Iraq in Fragments

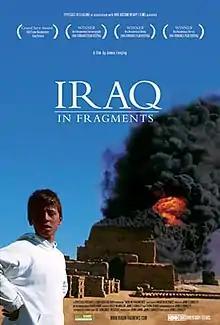
Theatrical poster

Iraq in Fragments is a documentary film directed by James Longley. Longley shot the film in Digital Video on a Panasonic DVX100 miniDV camcorder. The film premiered at the 2006 Sundance Film Festival where it won three awards: "Directing Award Documentary", "Editing Award Documentary" and "Excellence in Cinematography Award Documentary". The film is also a part of the Iraq Media Action Project film collection. It was nominated for an Academy Award for Best Documentary Feature. The film was shot in Iraq and edited at 911 Media Arts Center in Seattle. This film has three parts to it which describe the viewpoints of Sunni, Shi'ite, and Kurdish residents.